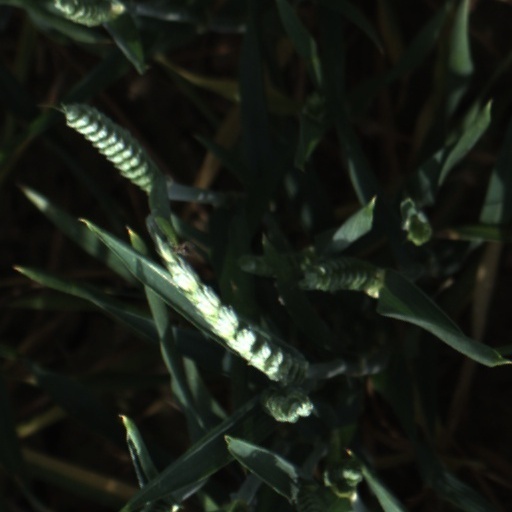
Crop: wheat